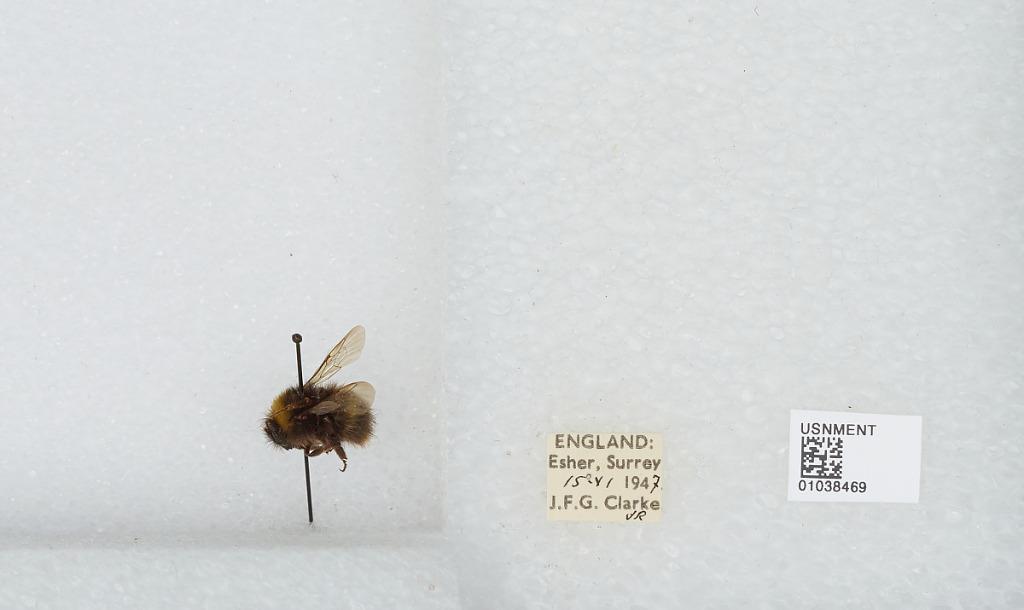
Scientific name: Bombus (Pyrobombus) pratorum (Linnaeus)
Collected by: J. Clarke
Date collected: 1947-6-15
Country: United Kingdom
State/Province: England
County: Surrey
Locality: Esher
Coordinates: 51.3691, -0.365